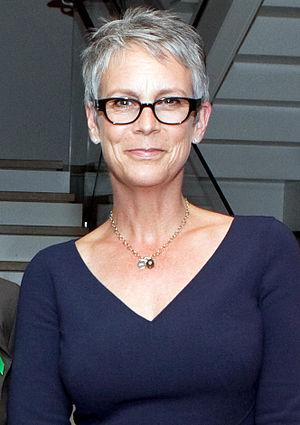
Encore toi ! est un film américain réalisé par Andy Fickman, sorti en 2010.